History of Mongolia

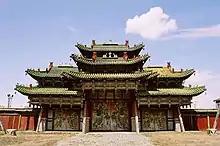
Winter Palace of 8th Jebtsundamba Khutuktu

After seizing control of Outer Mongolia, the Qing government grouped Khalkha khoshuns into 4 aimags (province): Tusiyetu Khan aimag, Zasaghtu Khan aimag, Secen Khan aimag and Sain Noyan Khan aimag. In addition, the territories populated by Oirats in the Kobdo region were grouped into Togs Huleg Dalai Khan aimag and Unen Zorigtu Khan aimag. Aimags were governed by aimag congress chigulgan comprising the lords of the khoshuns. The chigulgan daruga ( - official presiding the congress) was appointed from the khoshun lords by the Qing government.